2000 Hungarian Grand Prix

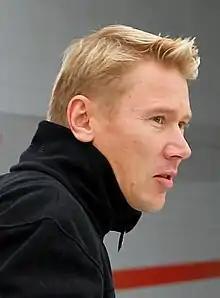
Mika Häkkinen won the race from third position after passing Michael Schumacher and McLaren teammate David Coulthard.

During Saturday's one-hour qualifying session, each driver was limited to twelve laps, with the starting order determined by their fastest laps. The 107% rule was in force during this session, which required each driver to set a time within 107% of the fastest lap to qualify for the race. The session took place in dry and clear weather, similar to practice, but with a warmer track temperature. The warm weather made the track more slippery. Most of the faster teams used new rear tyres and front scrubbed compounds to reduce understeer when lapping quickly. Michael Schumacher qualified on pole position for the 28th time in his career, and fifth of the season, with a lap of 1:17.514, on his first fast lap midway through qualifying. Coulthard, who was 0.372 seconds slower on his third and final run, joined Michael Schumacher on the grid's front row. McLaren did not optimise Coulthard's vehicle for low fuel, and it oversteered in the circuit's first two sectors. Häkkinen, third, made considerable car setup changes by altering the rear anti-roll bar and front torsion beams, which he tested early in qualifying to see if it improved his performance. Ralf Schumacher qualified fourth with the newer Williams qualifying engine, his season-best qualifying result. He was satisfied with revisions to his car's aerodynamics. Barrichello, fifth, had car handling difficulties and said Coulthard prevented him from lapping faster. Frentzen, sixth, had excess oversteer in the track's final two sectors.